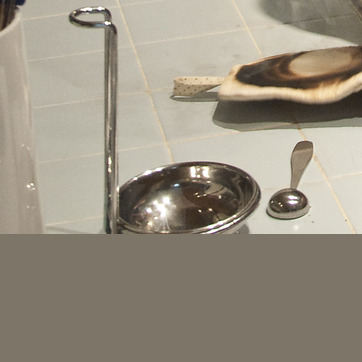
Material: metal